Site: brandenburg
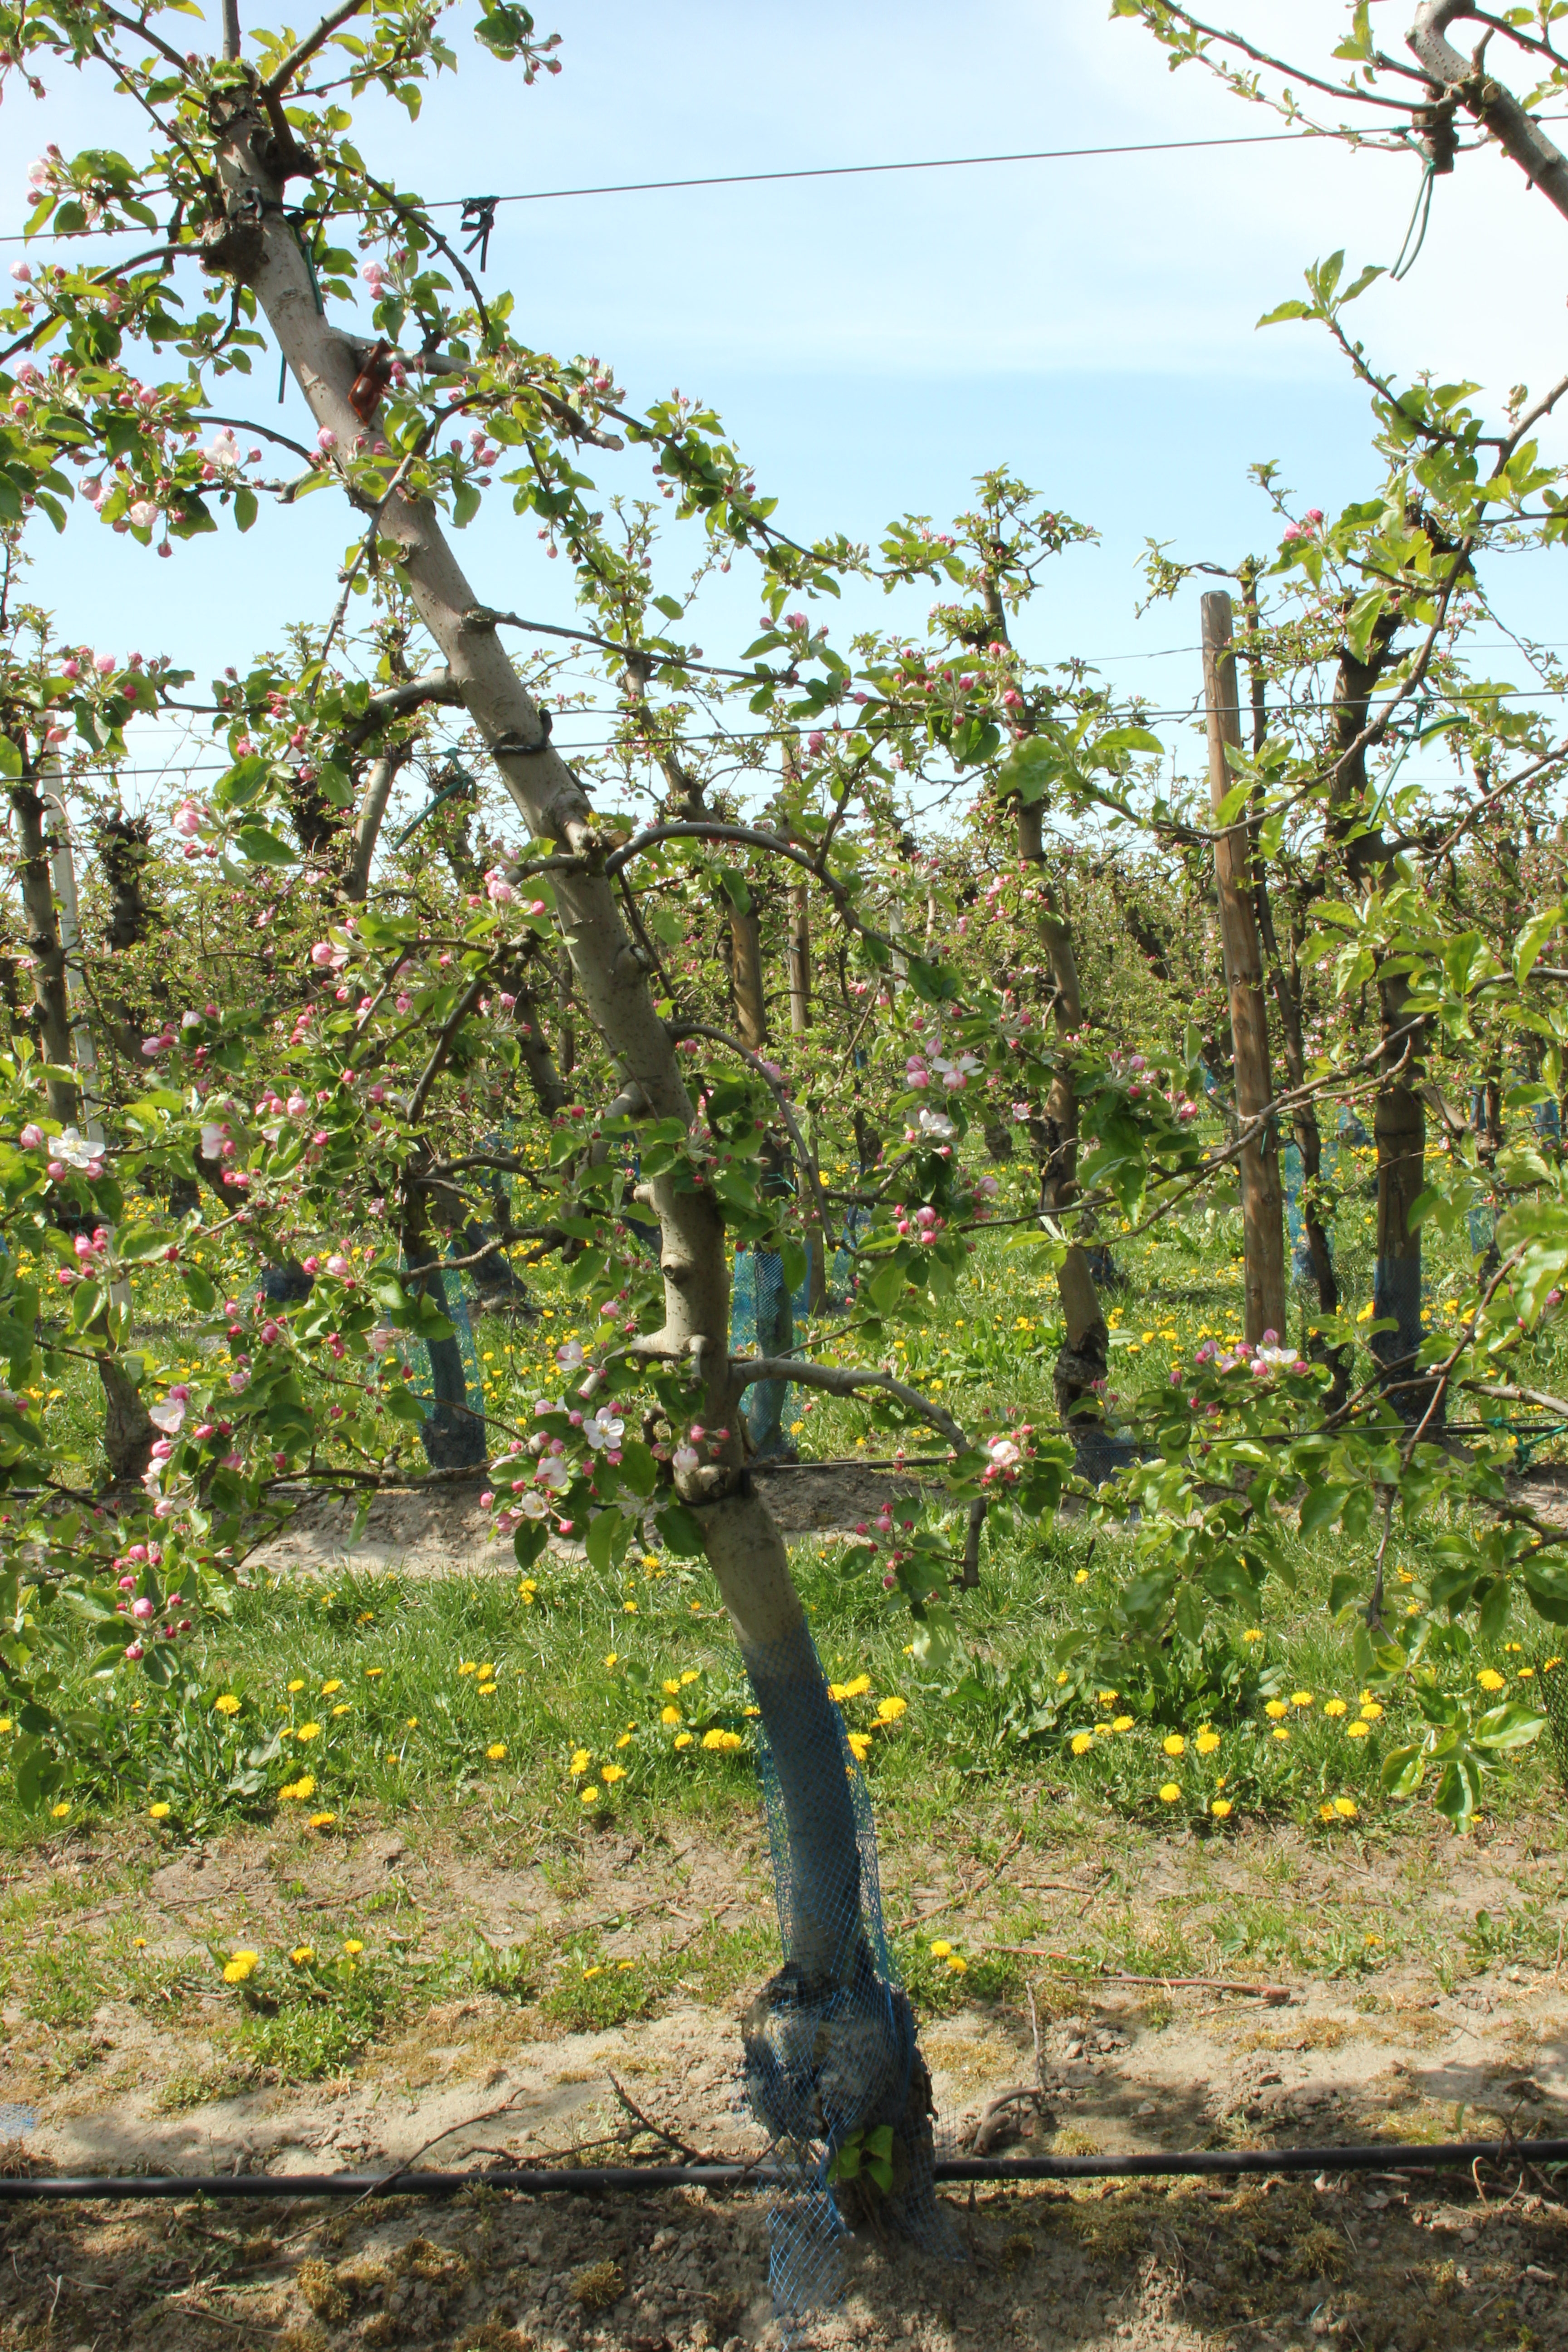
Growth stage (BBCH 57): Inflorescence emergence